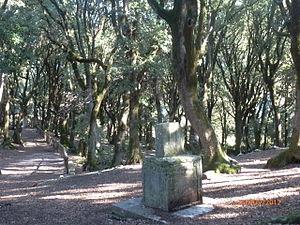
Monteluco est une frazione de la ville de Spolète, en Ombrie, région d'Italie centrale. Le hameau qui comptait, en 2001, 27 habitants est situé sur une montagne de calcaire couverte par la forêt, à 780 mètres d'altitude.